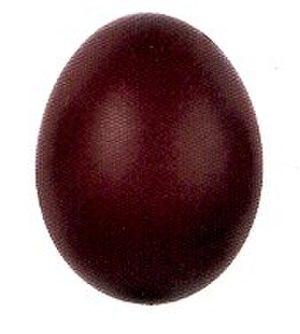
Très bel oeuf de la Marans
Marans est le nom d'une race de poule domestique française issue de la région de la petite ville de Marans aux abords du Marais poitevin.